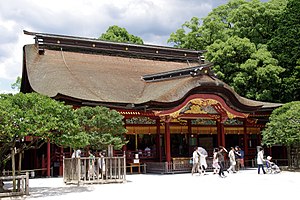
Temmangu
Dazaifu Temmangu templet
Temmangu er gudenavnet for Sugahara Michizane, der et af de ældste kendte eksempler på en virkelig person, der bliver gjort til guddom indenfor religionen shinto. Han er en guddom for kalligrafi og undervisning.